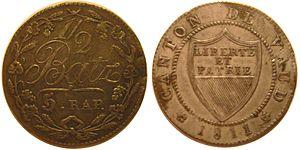
Demi-Batz, Canton de Vaud, 1811. Italiano: Moneta da mezzo batz, Canton Vaud, 1811.
La monnaie du canton de Vaud désigne l'ensemble des pièces de monnaies frappées par les autorités se trouvant sur l'actuel territoire du Pays de Vaud, des origines jusqu'à aujourd'hui.